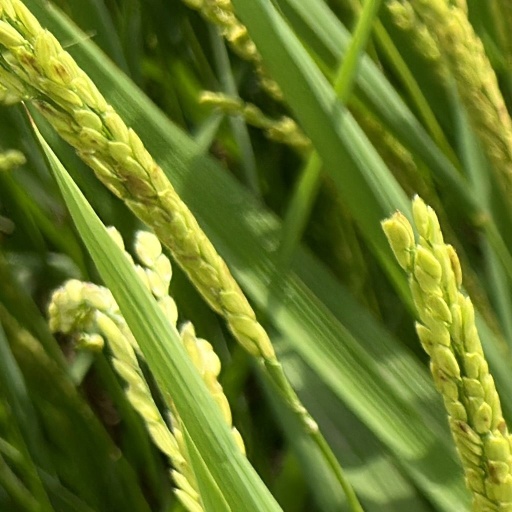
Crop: rice